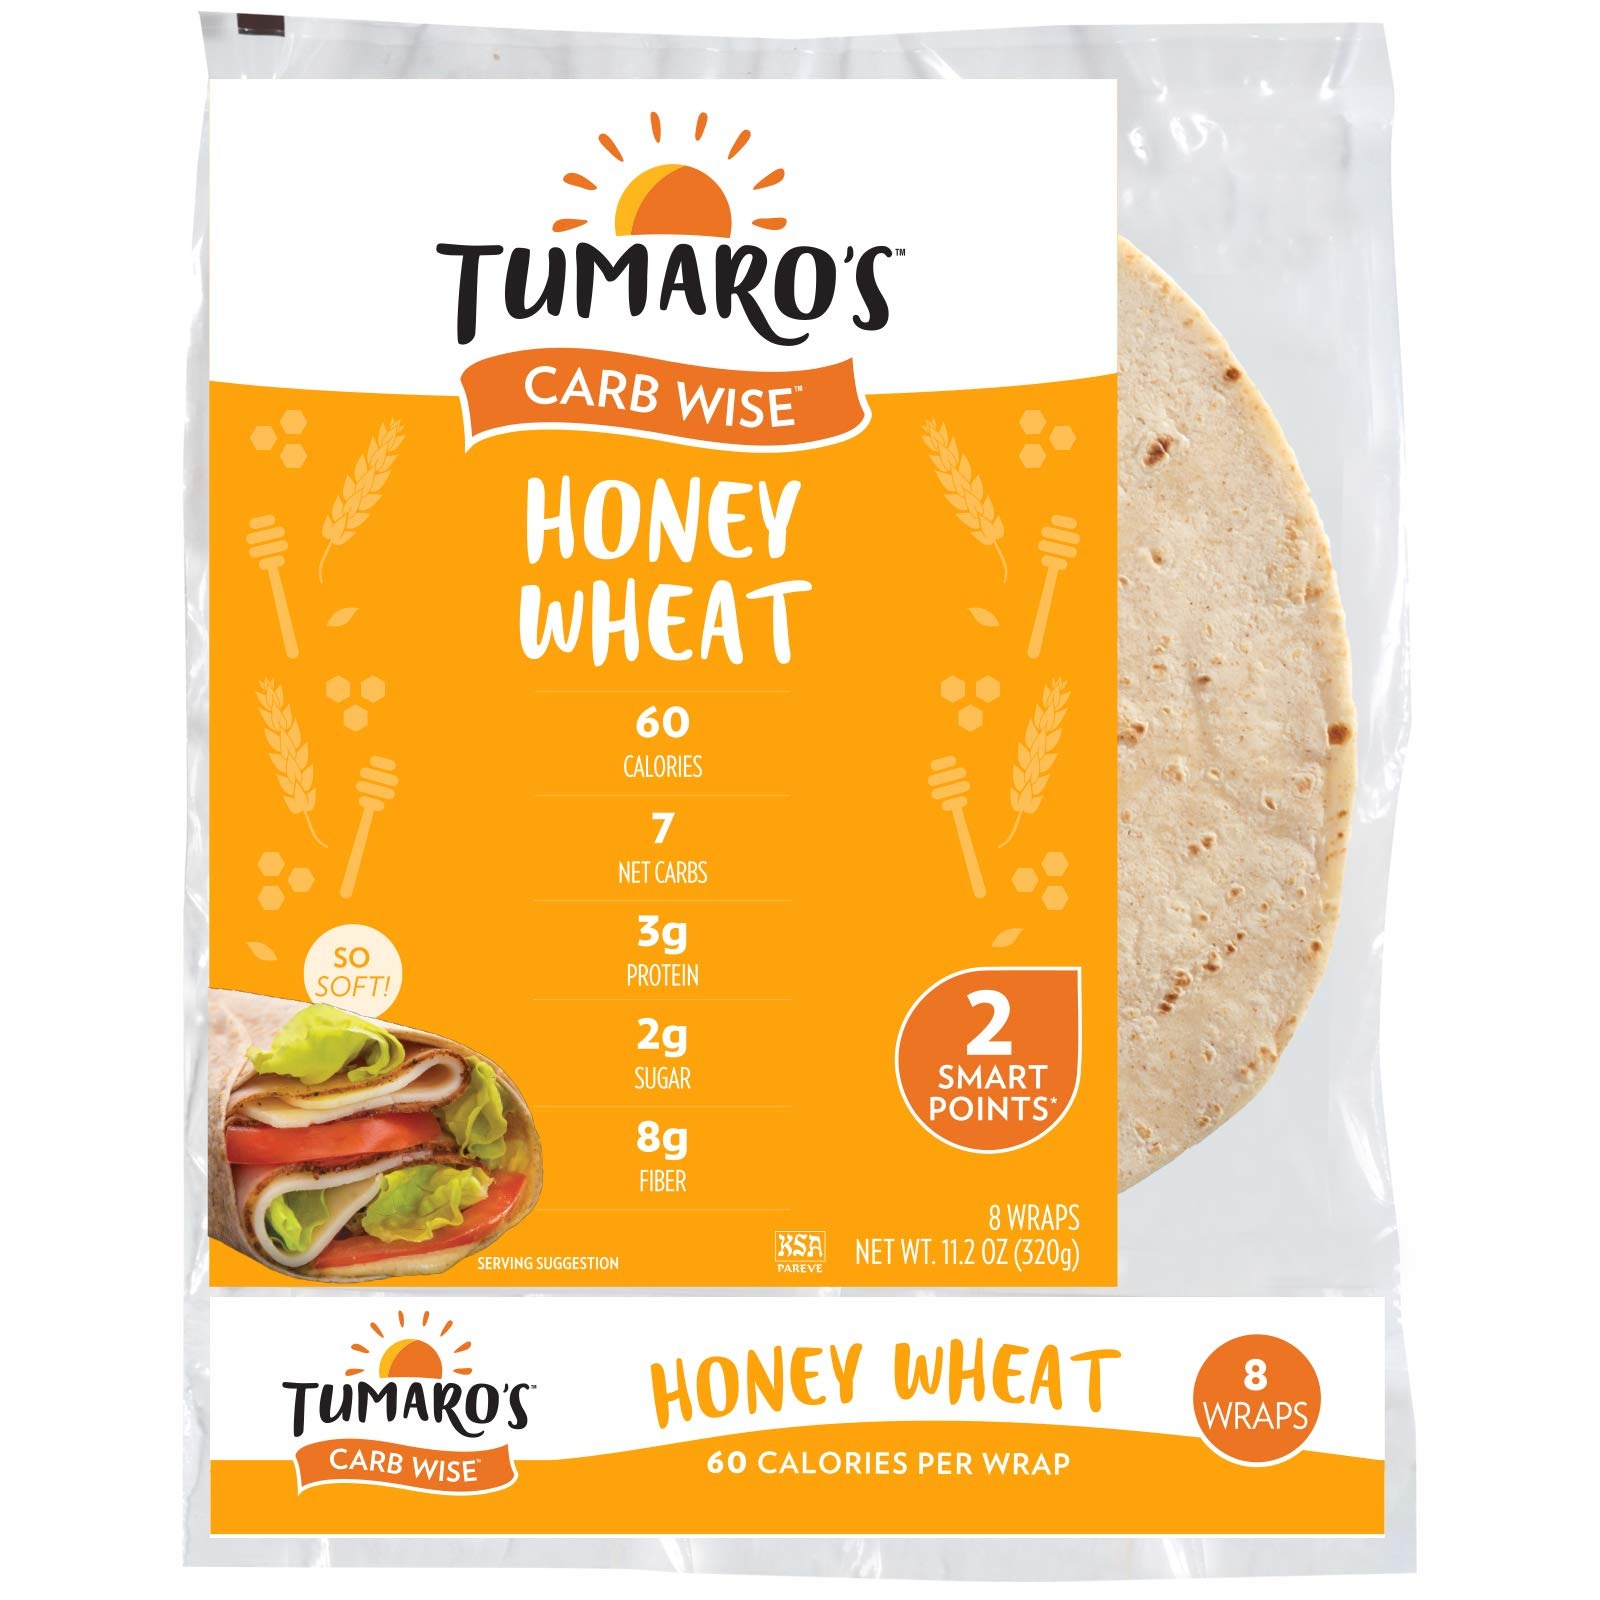
Item Name: Tumaro's 8 Inch Carb Wise Wraps - Honey Wheat -8 Count (Pack of 6)
Bullet Point 1: Tumaro's Carb Wise Honey Wheat Tortilla Wraps are a lower-carb alternative to higher-carb and calorie-laden sandwich breads.
Bullet Point 2: 60 calories per serving
Bullet Point 3: Kosher certified
Value: 67.68
Unit: Ounce

Price: 38.07